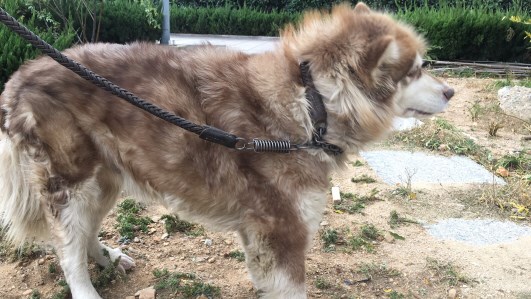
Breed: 1324-n000004-malamute